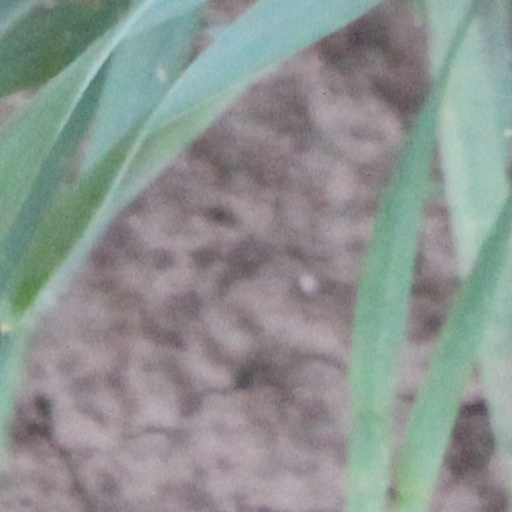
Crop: wheat